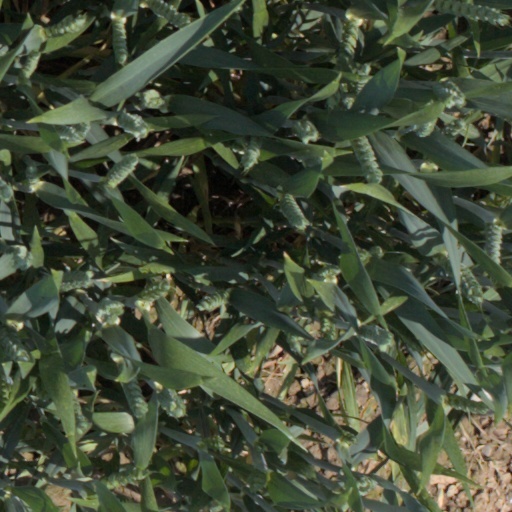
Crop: wheat